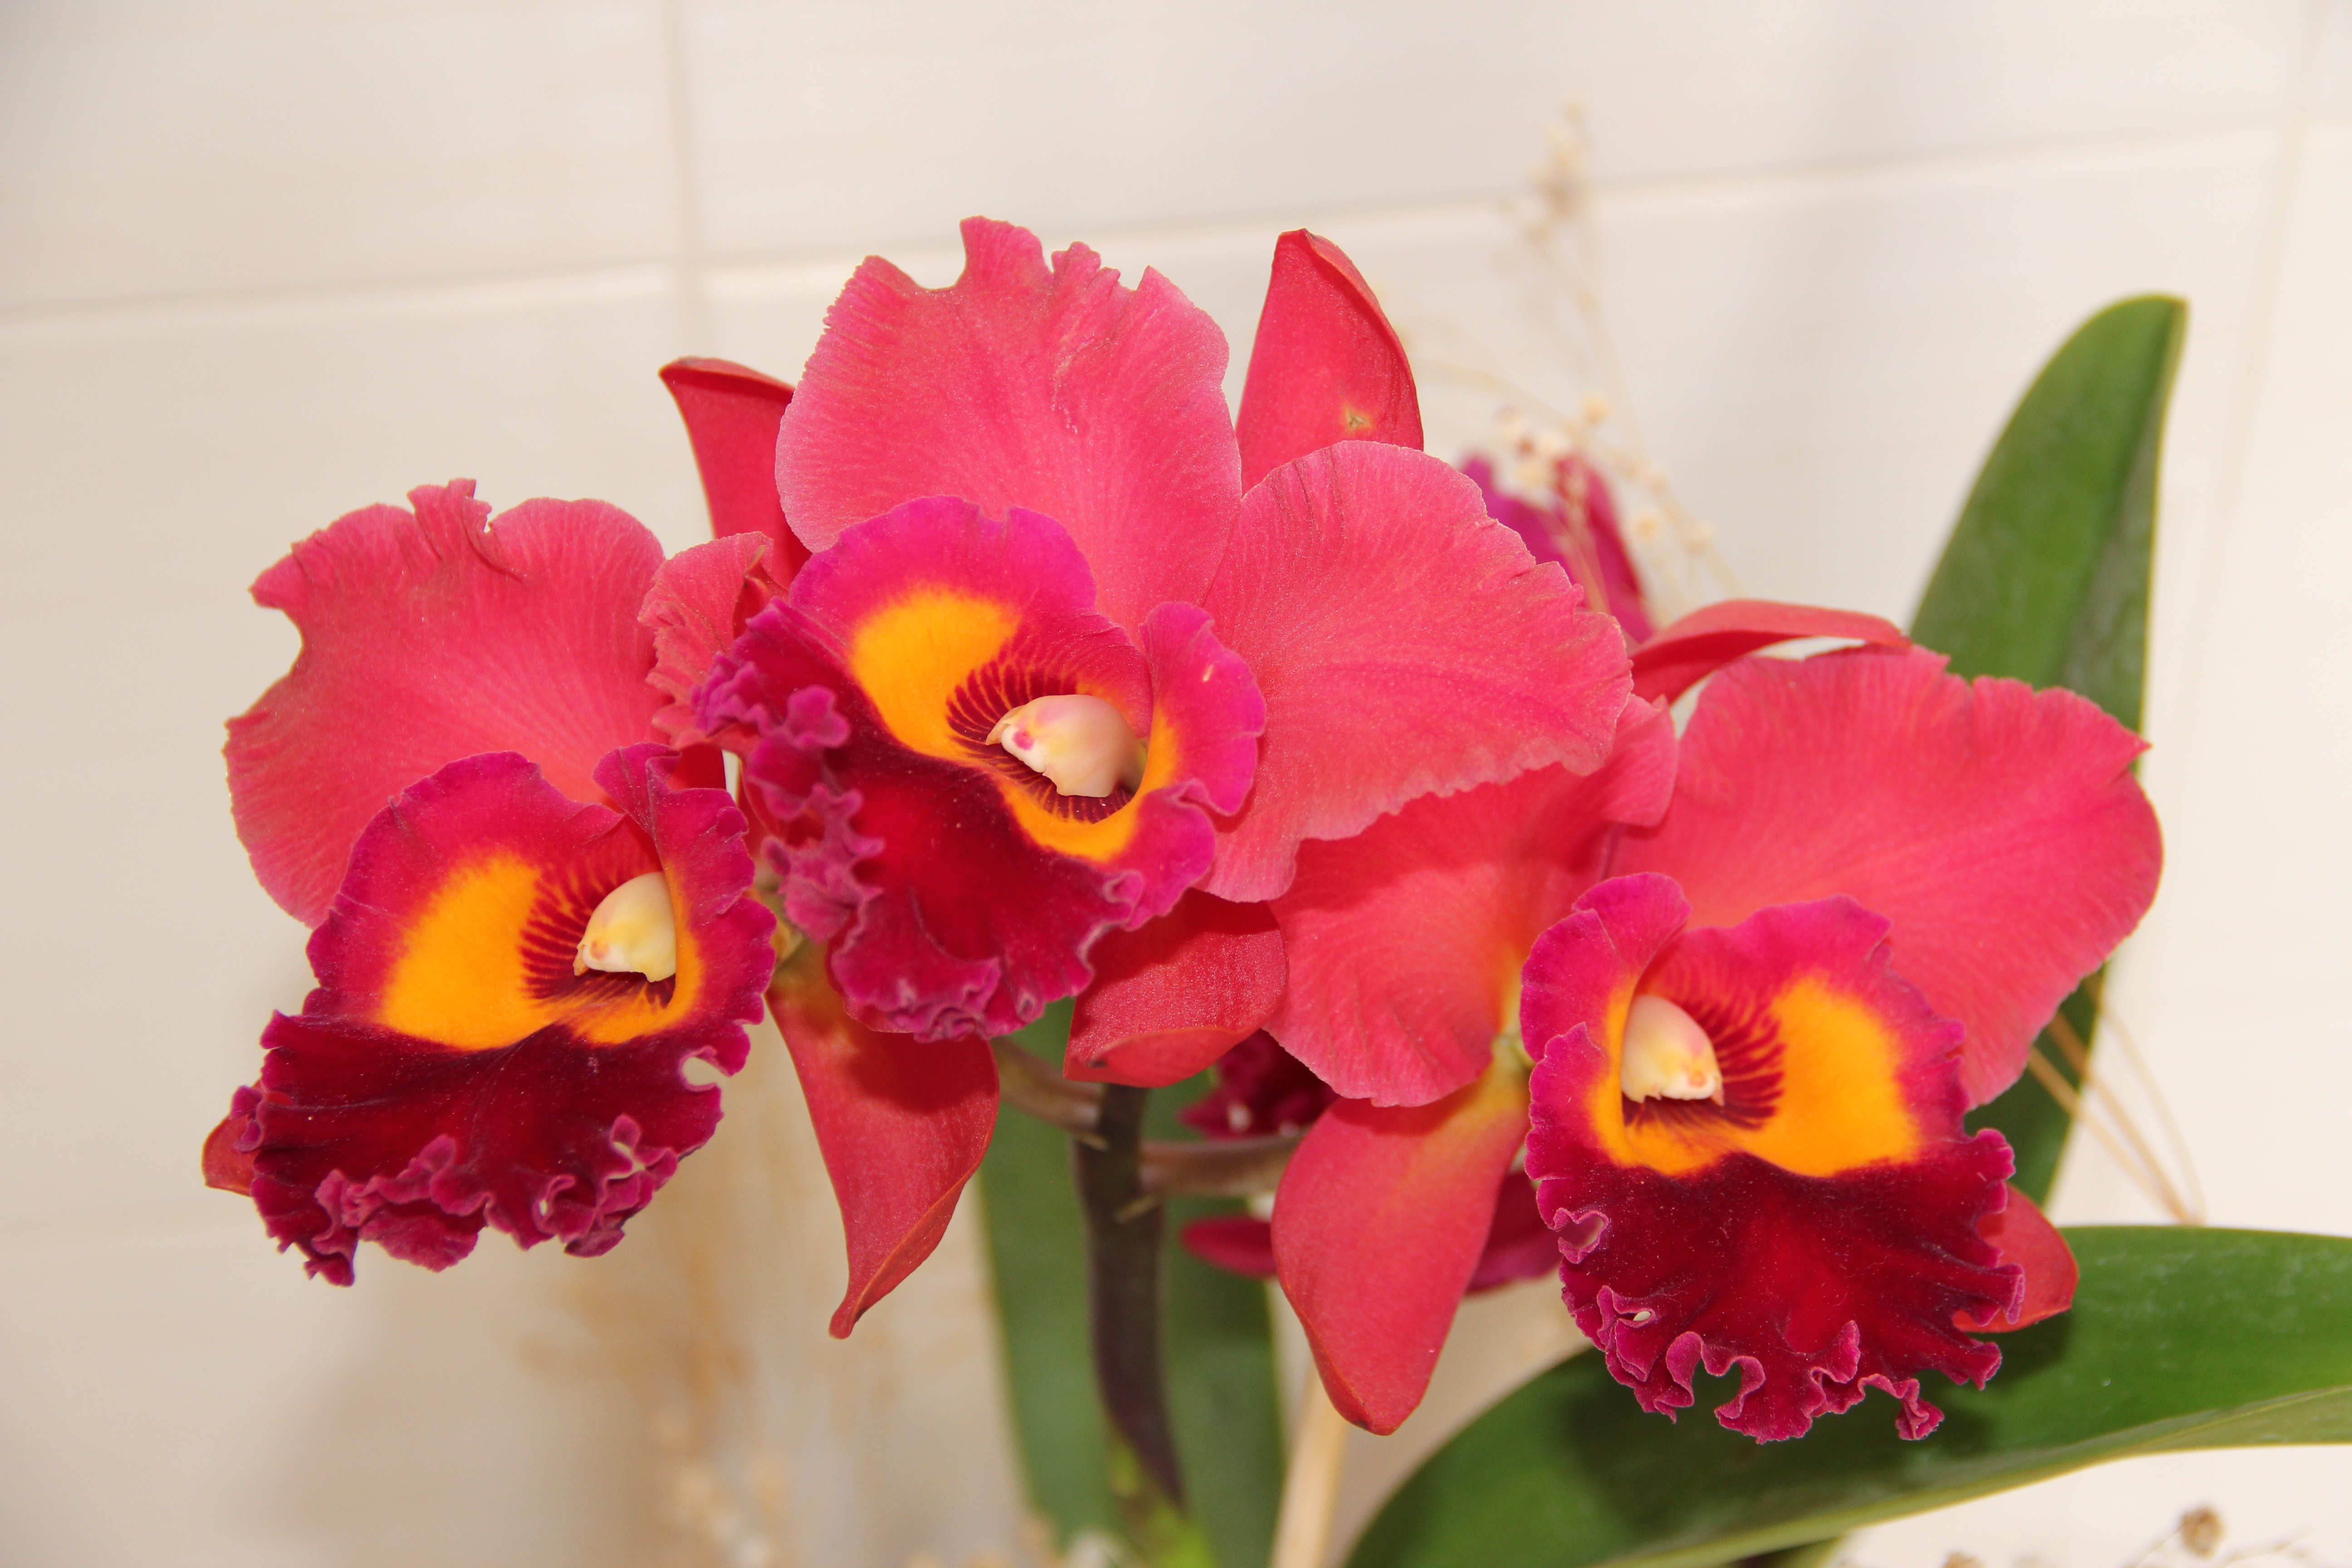
nature, plant, flower, petal, spring, yellow, garden, orchid, flowers, fragile, flowering plant, cattleya, land plant, moth orchid, christmas orchid, cattleya labiata